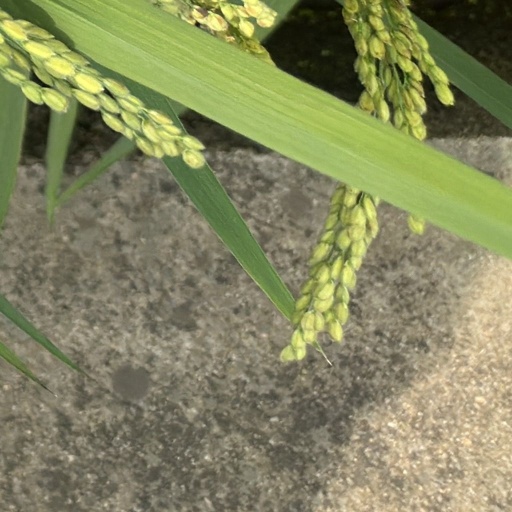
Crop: rice